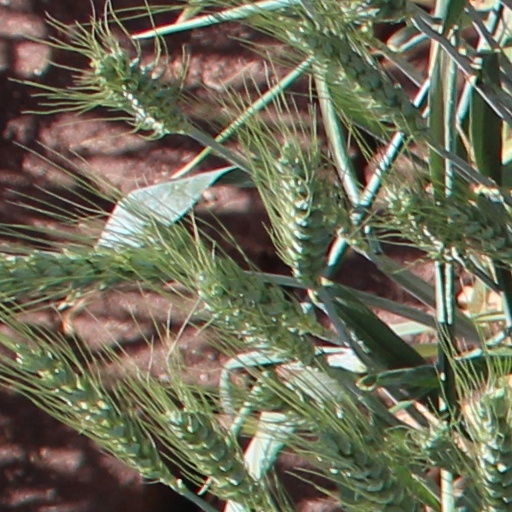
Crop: wheat